Coat of arms of Lithuania

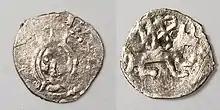
Lithuanian Denar of Jogaila with a lion, minted in 1386–1387, discovered in Kernavė, the ancient capital of the Grand Duchy of Lithuania

The unique symbol of a spearhead with a cross appeared on Pečat'-type coin minted in the late 14th century. These coins are usually attributed to Jogaila and Vytautas.